Sword-billed hummingbird

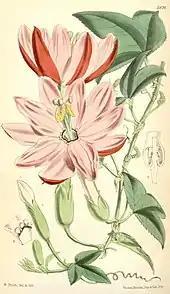
The long corolla of "Passiflora mixta" is coevolved with the bird's bill as a pollination strategy.

The sword-billed hummingbird displays extreme coevolution with the passionflower "Passiflora mixta". The two species evolved together during the early radiation of the subgenus "Tacsonia", because the species exclusively pollinated "P. mixta." The position of the flower's anthers and stigmas, along with the length of the corolla tube, make it an inaccessible food source to nearly every species except the sword-billed hummingbird"." This mutualistic relationship lets "P. mixta" depend on the bird for pollination, while the bird obtains a high-quality food source. To obtain nectar, the hummingbird will stick its long bill down the tube of the corolla (both of which are almost exactly the same length), drink, and then retreat and hover for a few seconds before repeating the process. Other species, such as insects, may be able to access the flower's nectar but do so by puncturing the base and feeding through a hole instead of the corolla tube. Additional evidence of coevolution is that both species also inhabit the same territory range along the Andean mountains. If sword-billed hummingbird populations were to decline, there would most likely be a negative impact on the abundance of "P. mixta" flowers due to their extreme coevolution.